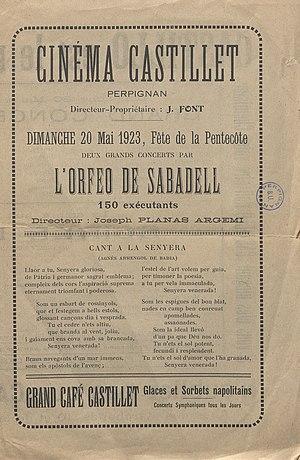
Patrimoine numérisé de l'Université de Perpignan, consulté le 9 juillet 2018, https://estudi.univ-perp.fr/items/show/179.